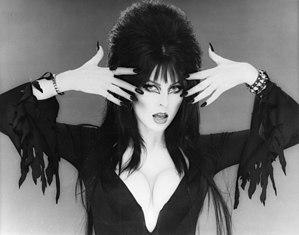
Cassandra Peterson, née le 17 septembre 1951 à Manhattan, est une actrice, animatrice de télévision, productrice et scénariste américaine.